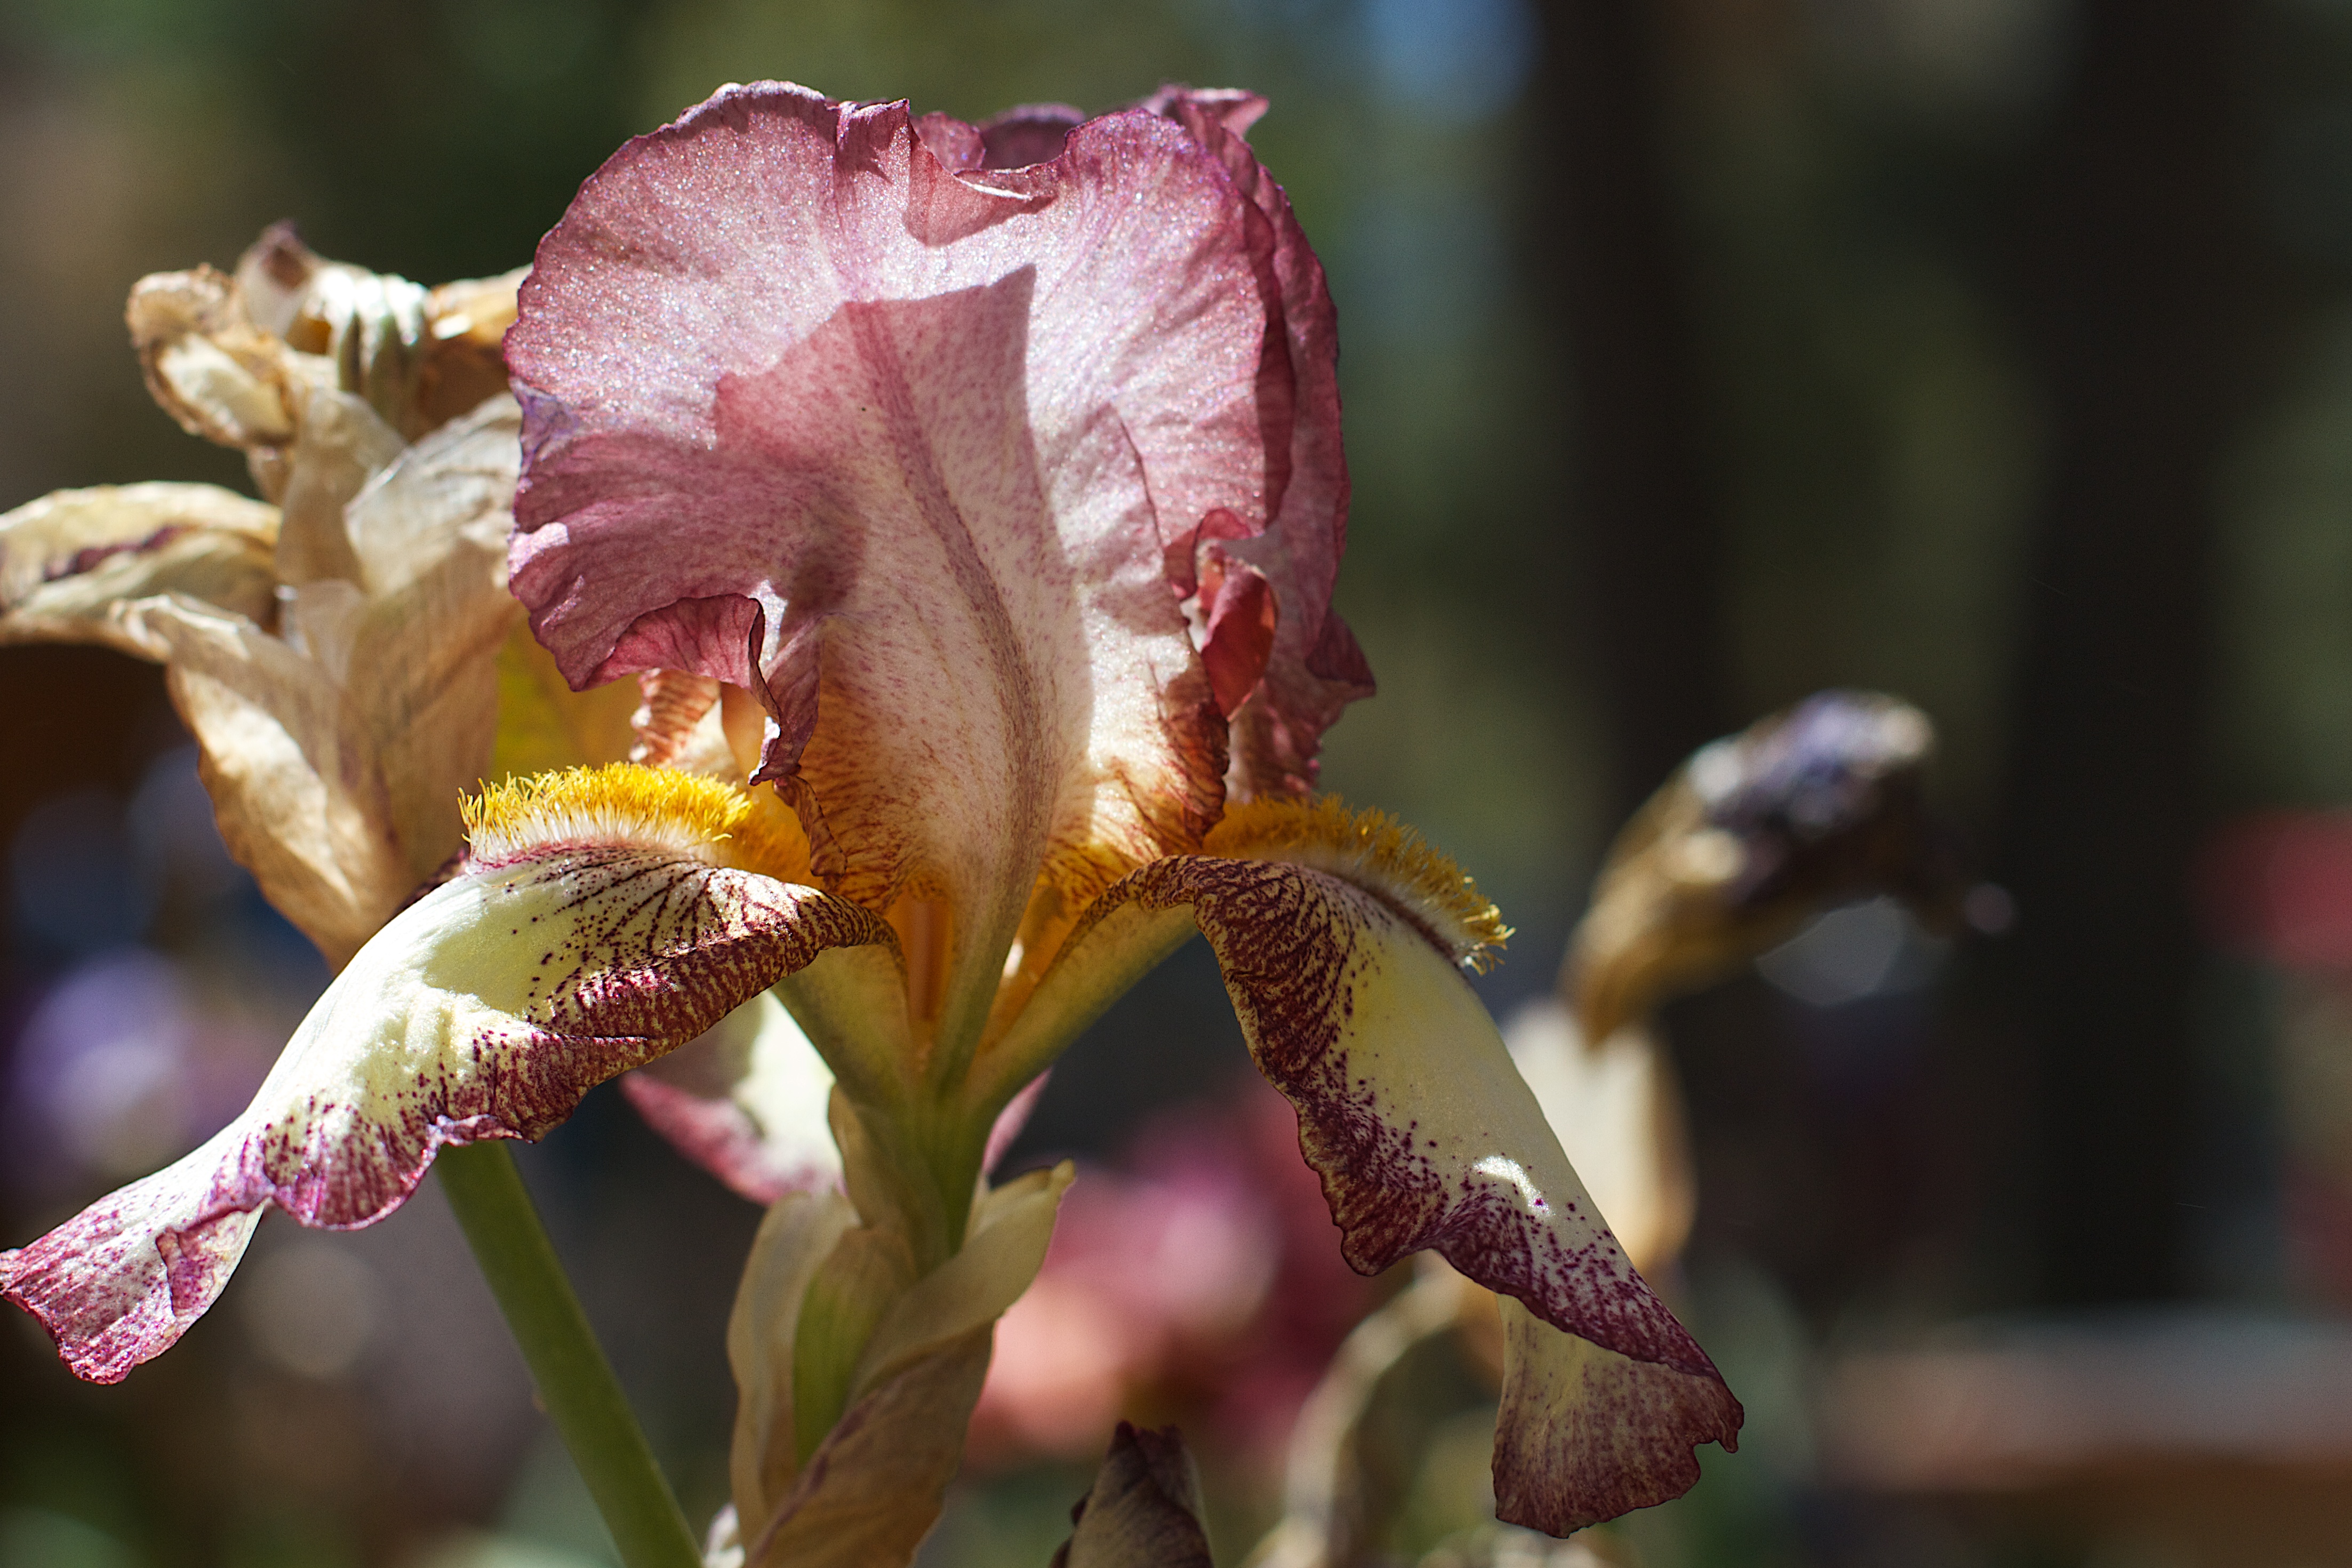
blossom, plant, photography, leaf, flower, petal, botany, flora, orchid, wildflower, close up, iris, eye, macro photography, flowering plant, plant stem, land plant, iris family